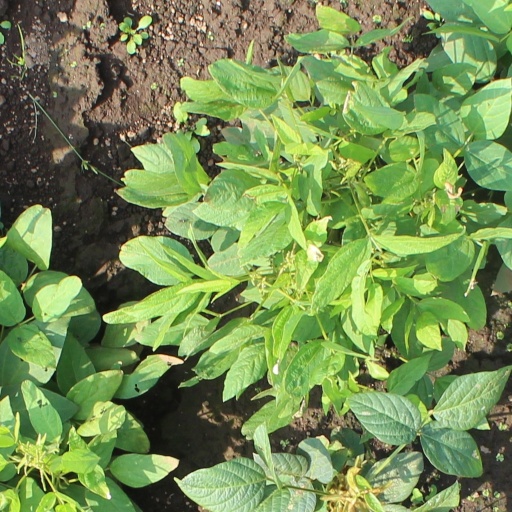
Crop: soybean